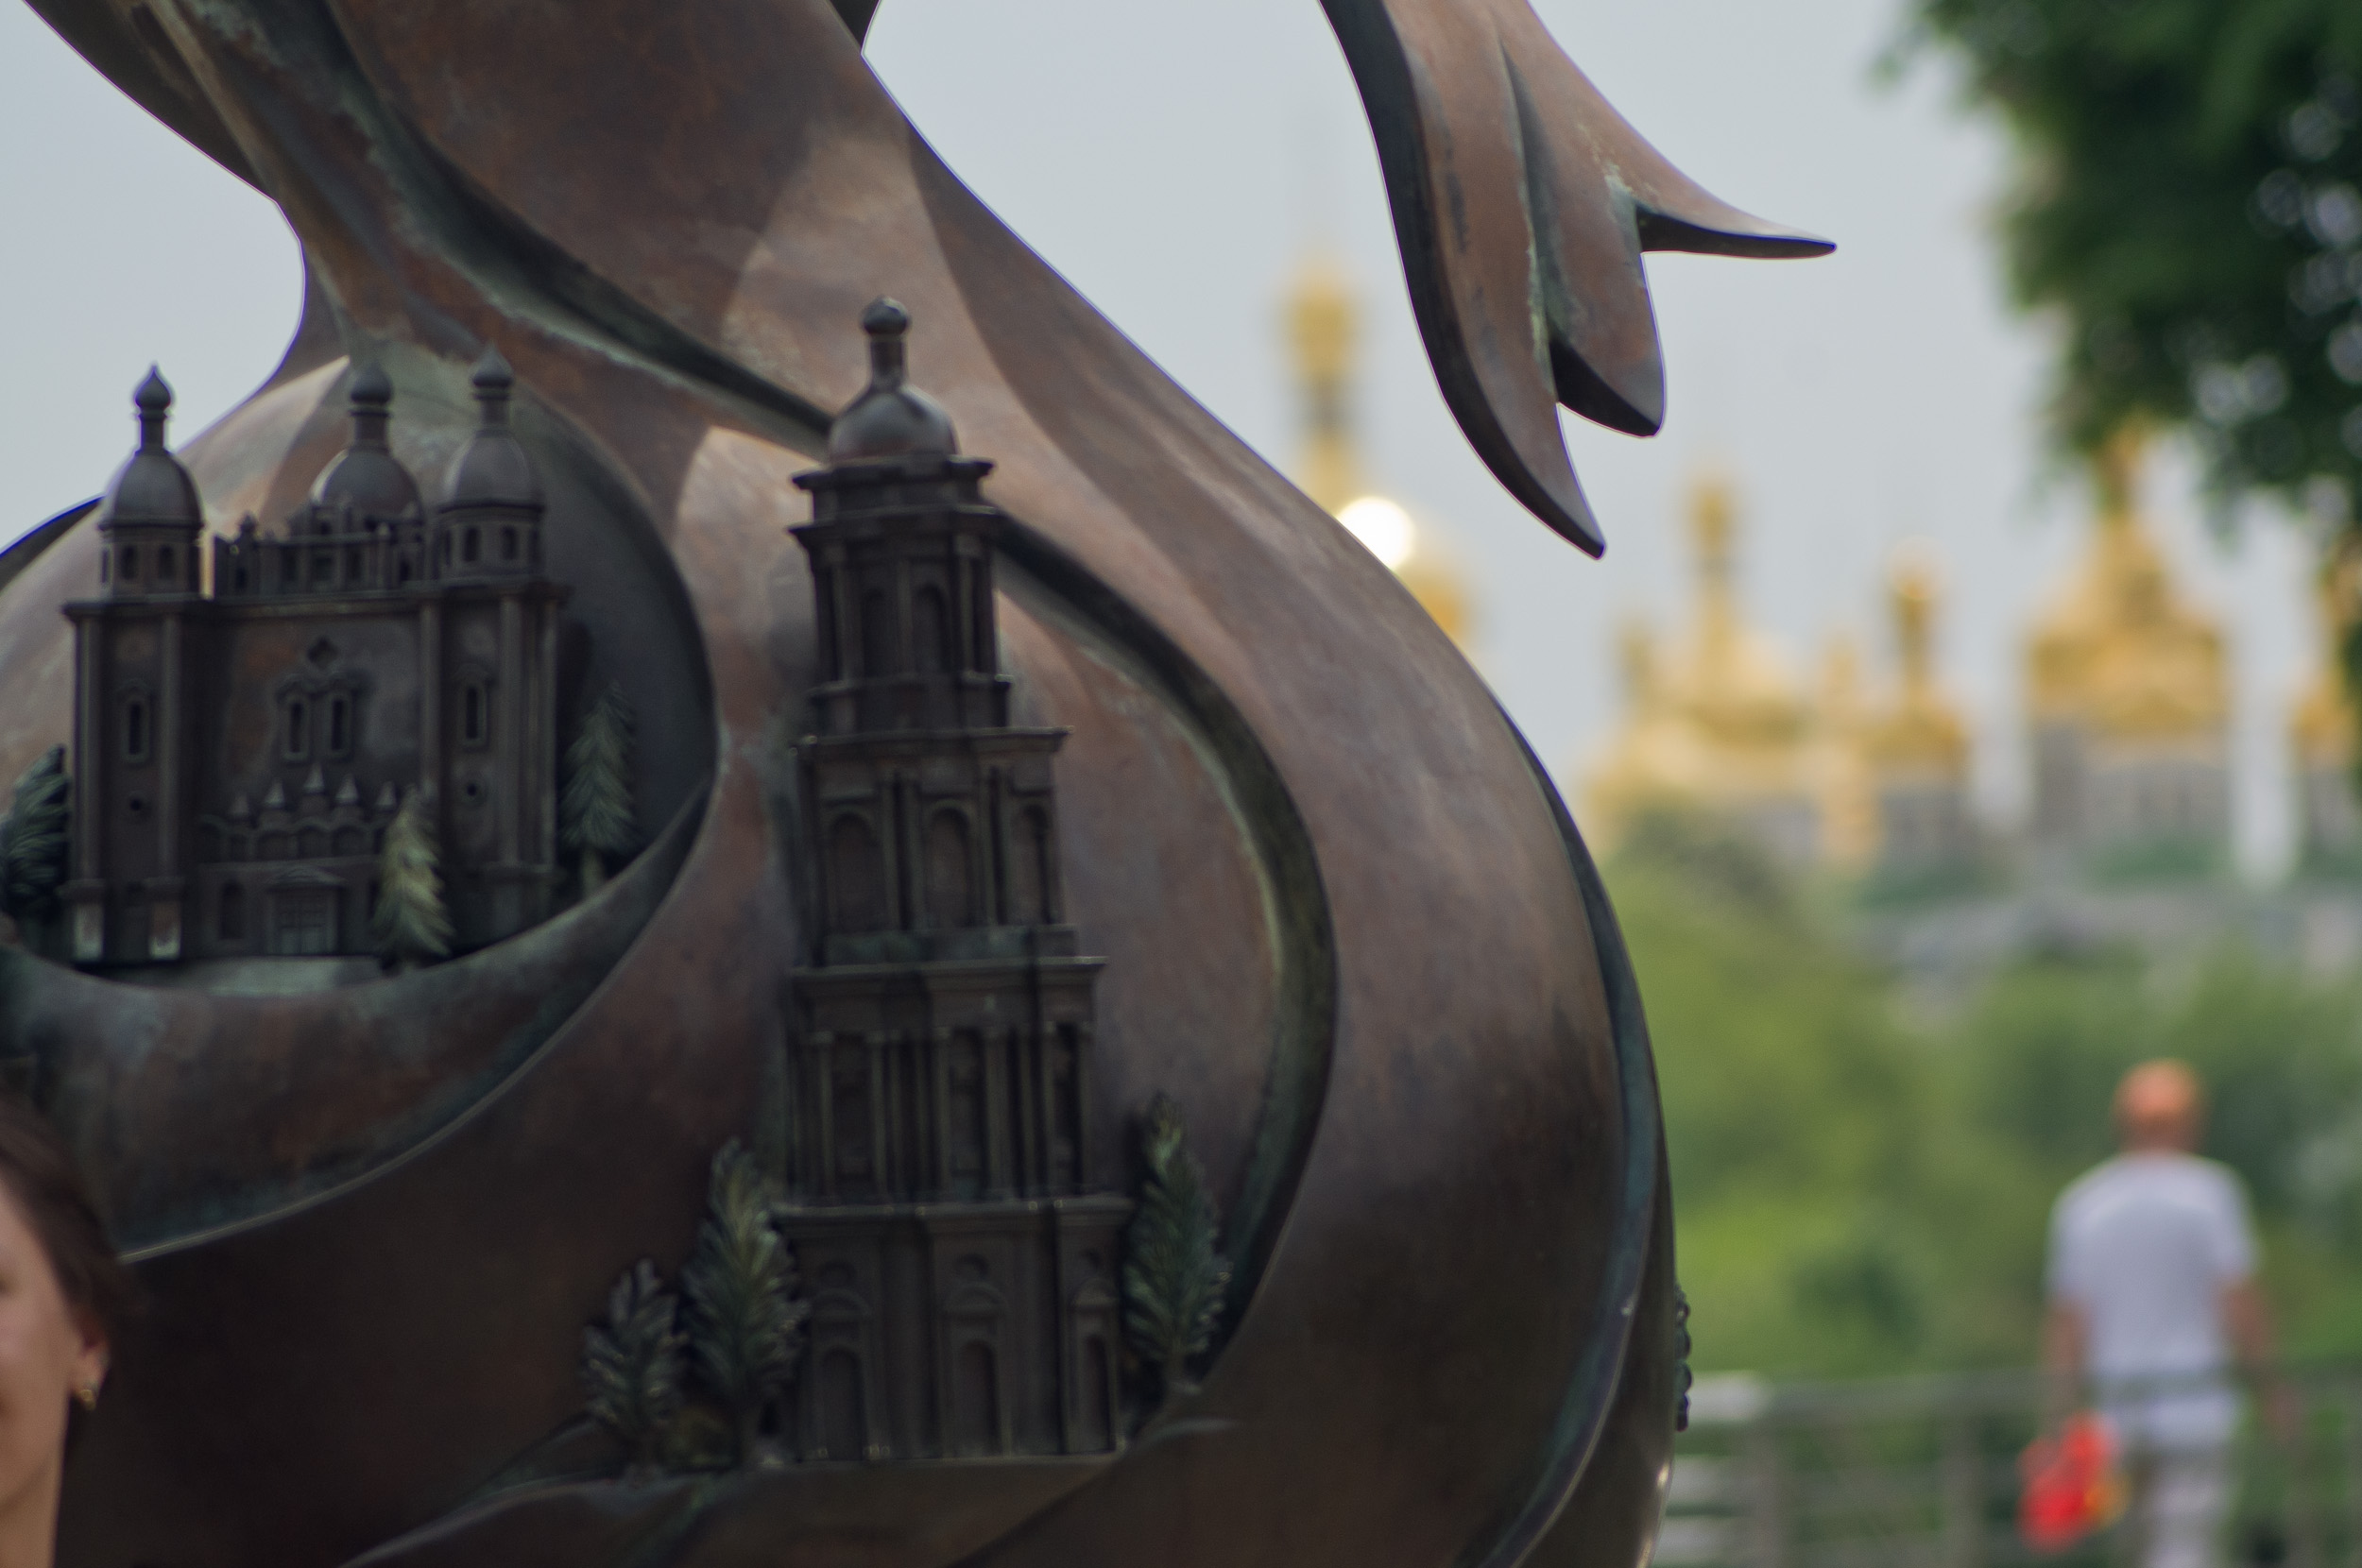
architecture, monument, statue, spring, 2013, monastery, screenshot, kiev, vivitars170210mmf2840, man made object